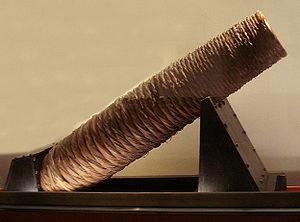
Les canons de bois sont des canons fabriqués en bois, souvent renforcés de cerclage de paille, de corde ou de métal.